Don Benito

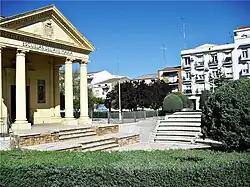
Ave María Amphitheatre

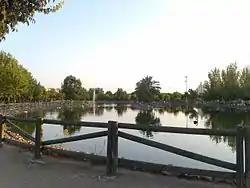
Las Albercas Park

Don Benito is a Spanish town and municipality in the province of Badajoz, Extremadura, near the left bank of the river Guadiana. According to the 2014 census, the municipality has a population of 37,011.